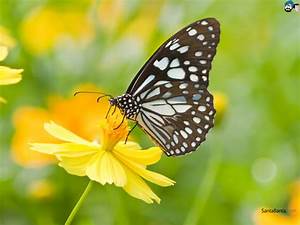
Label: butterfly